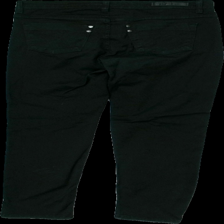
View: back
Type: Jeans
Category: Men
Brand: Not in the list
Brand text on label: Bessie
Colors: Black
Material: 100% bomull
Pattern: Logo print
Cut: Tight
Season: All
Damage: luddigt/dammigt
Damage location: top center
Damage 2: luddigt/dammigt
Damage 2 location: middle center
Damage 3: sne söm
Damage 3 location: middle left
Price range: <50
Recommended usage: Export
Description: svarta jeans
Comment: urtvättade/dammiga